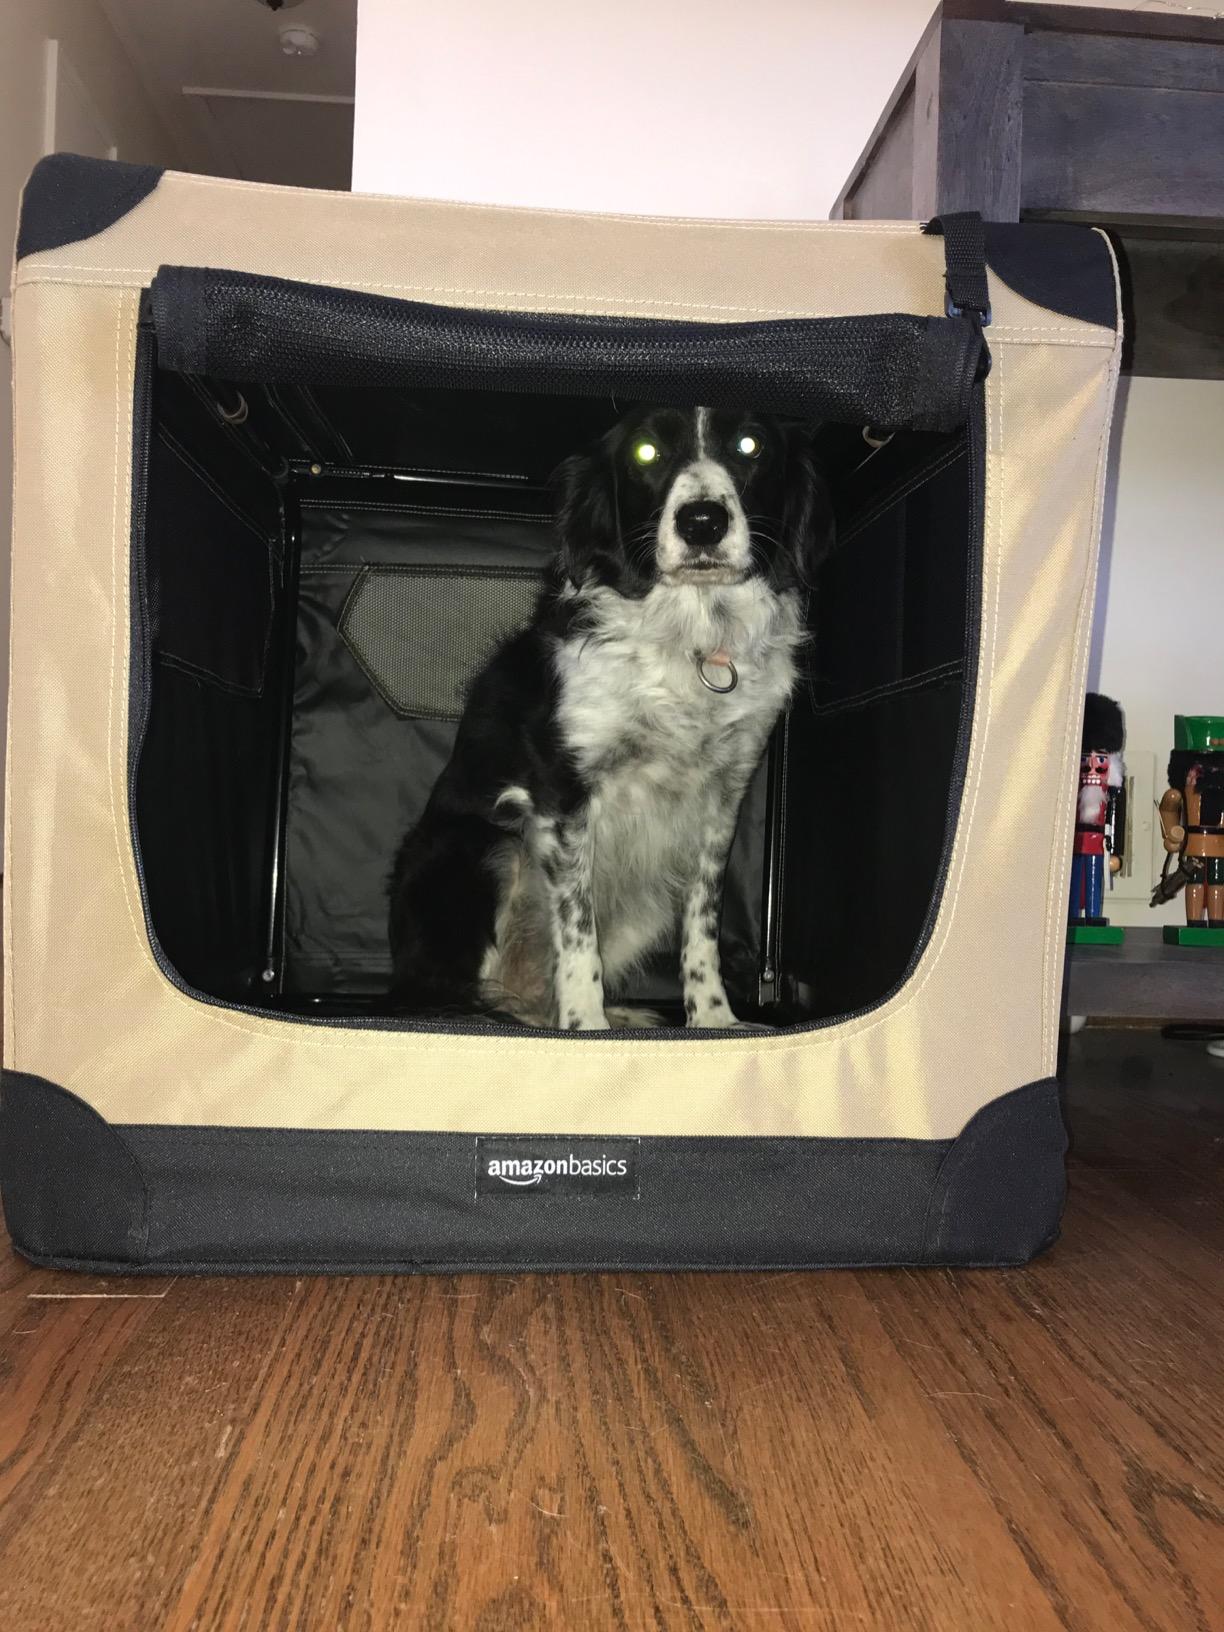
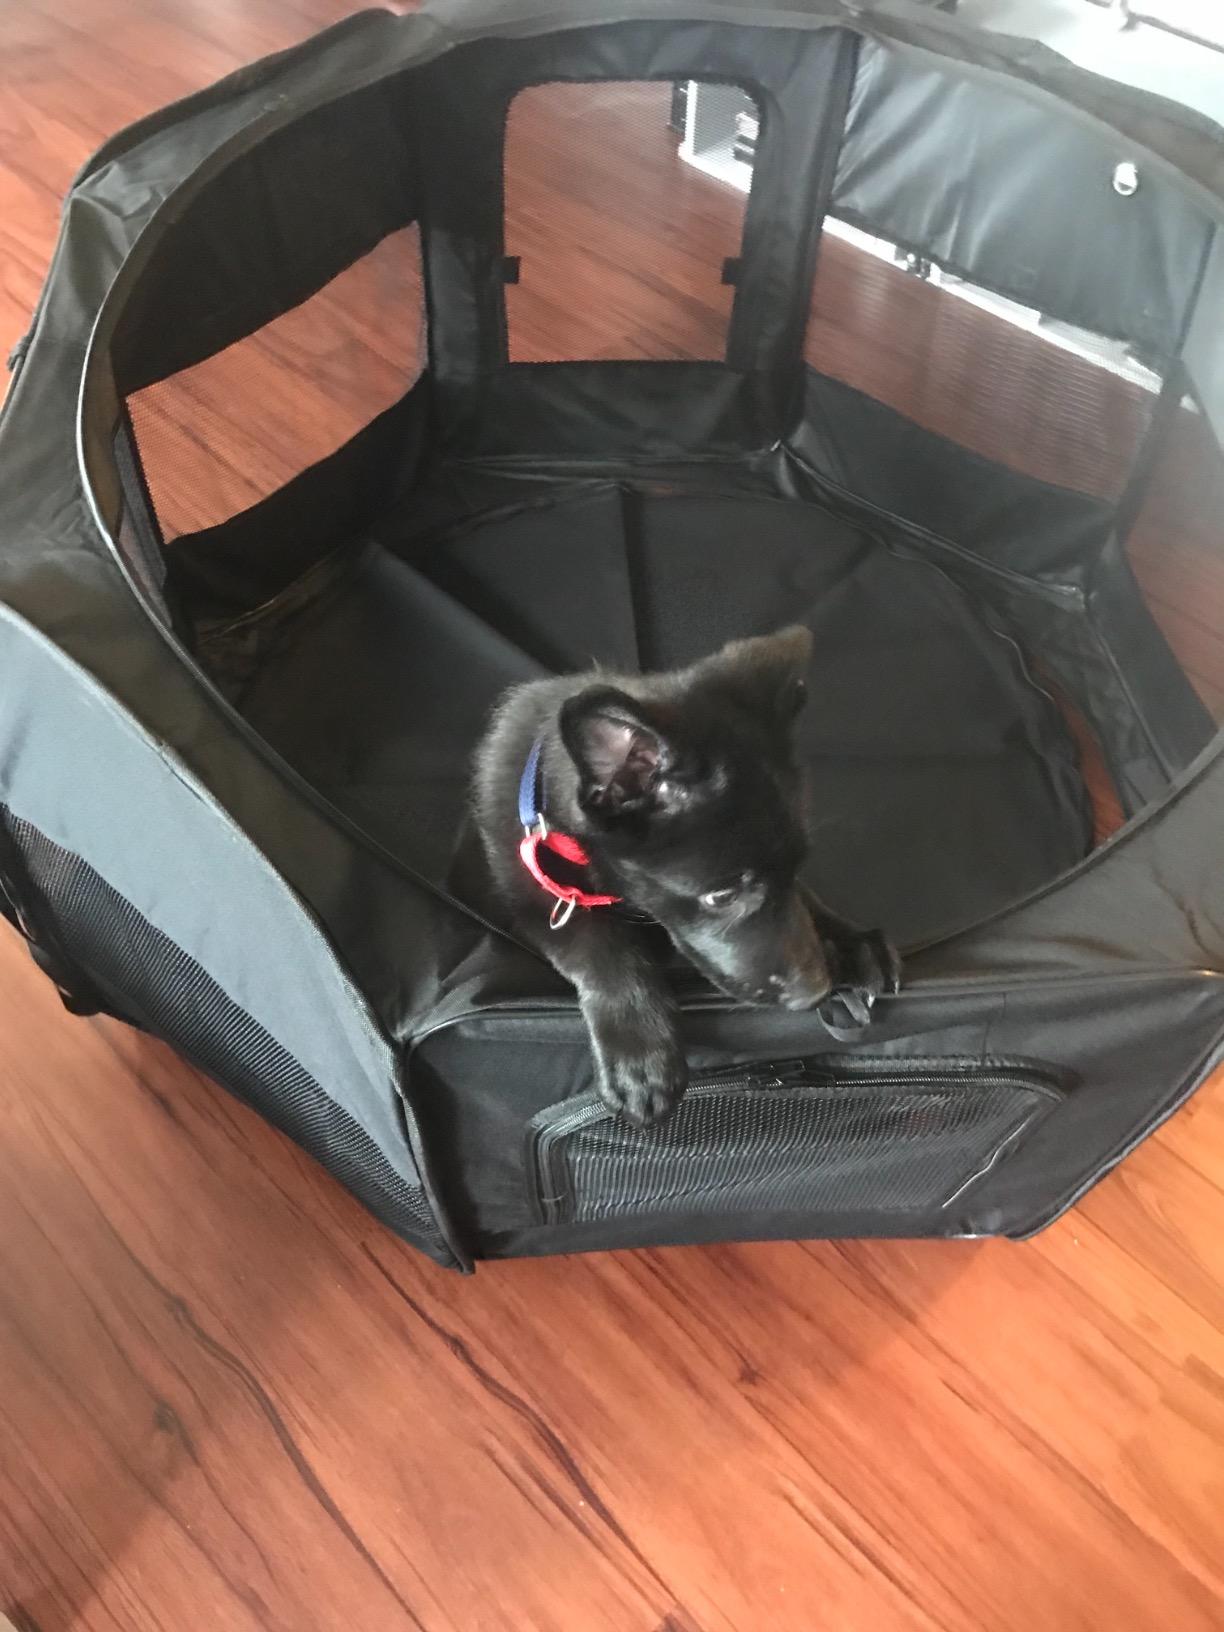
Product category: items_kennel
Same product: no